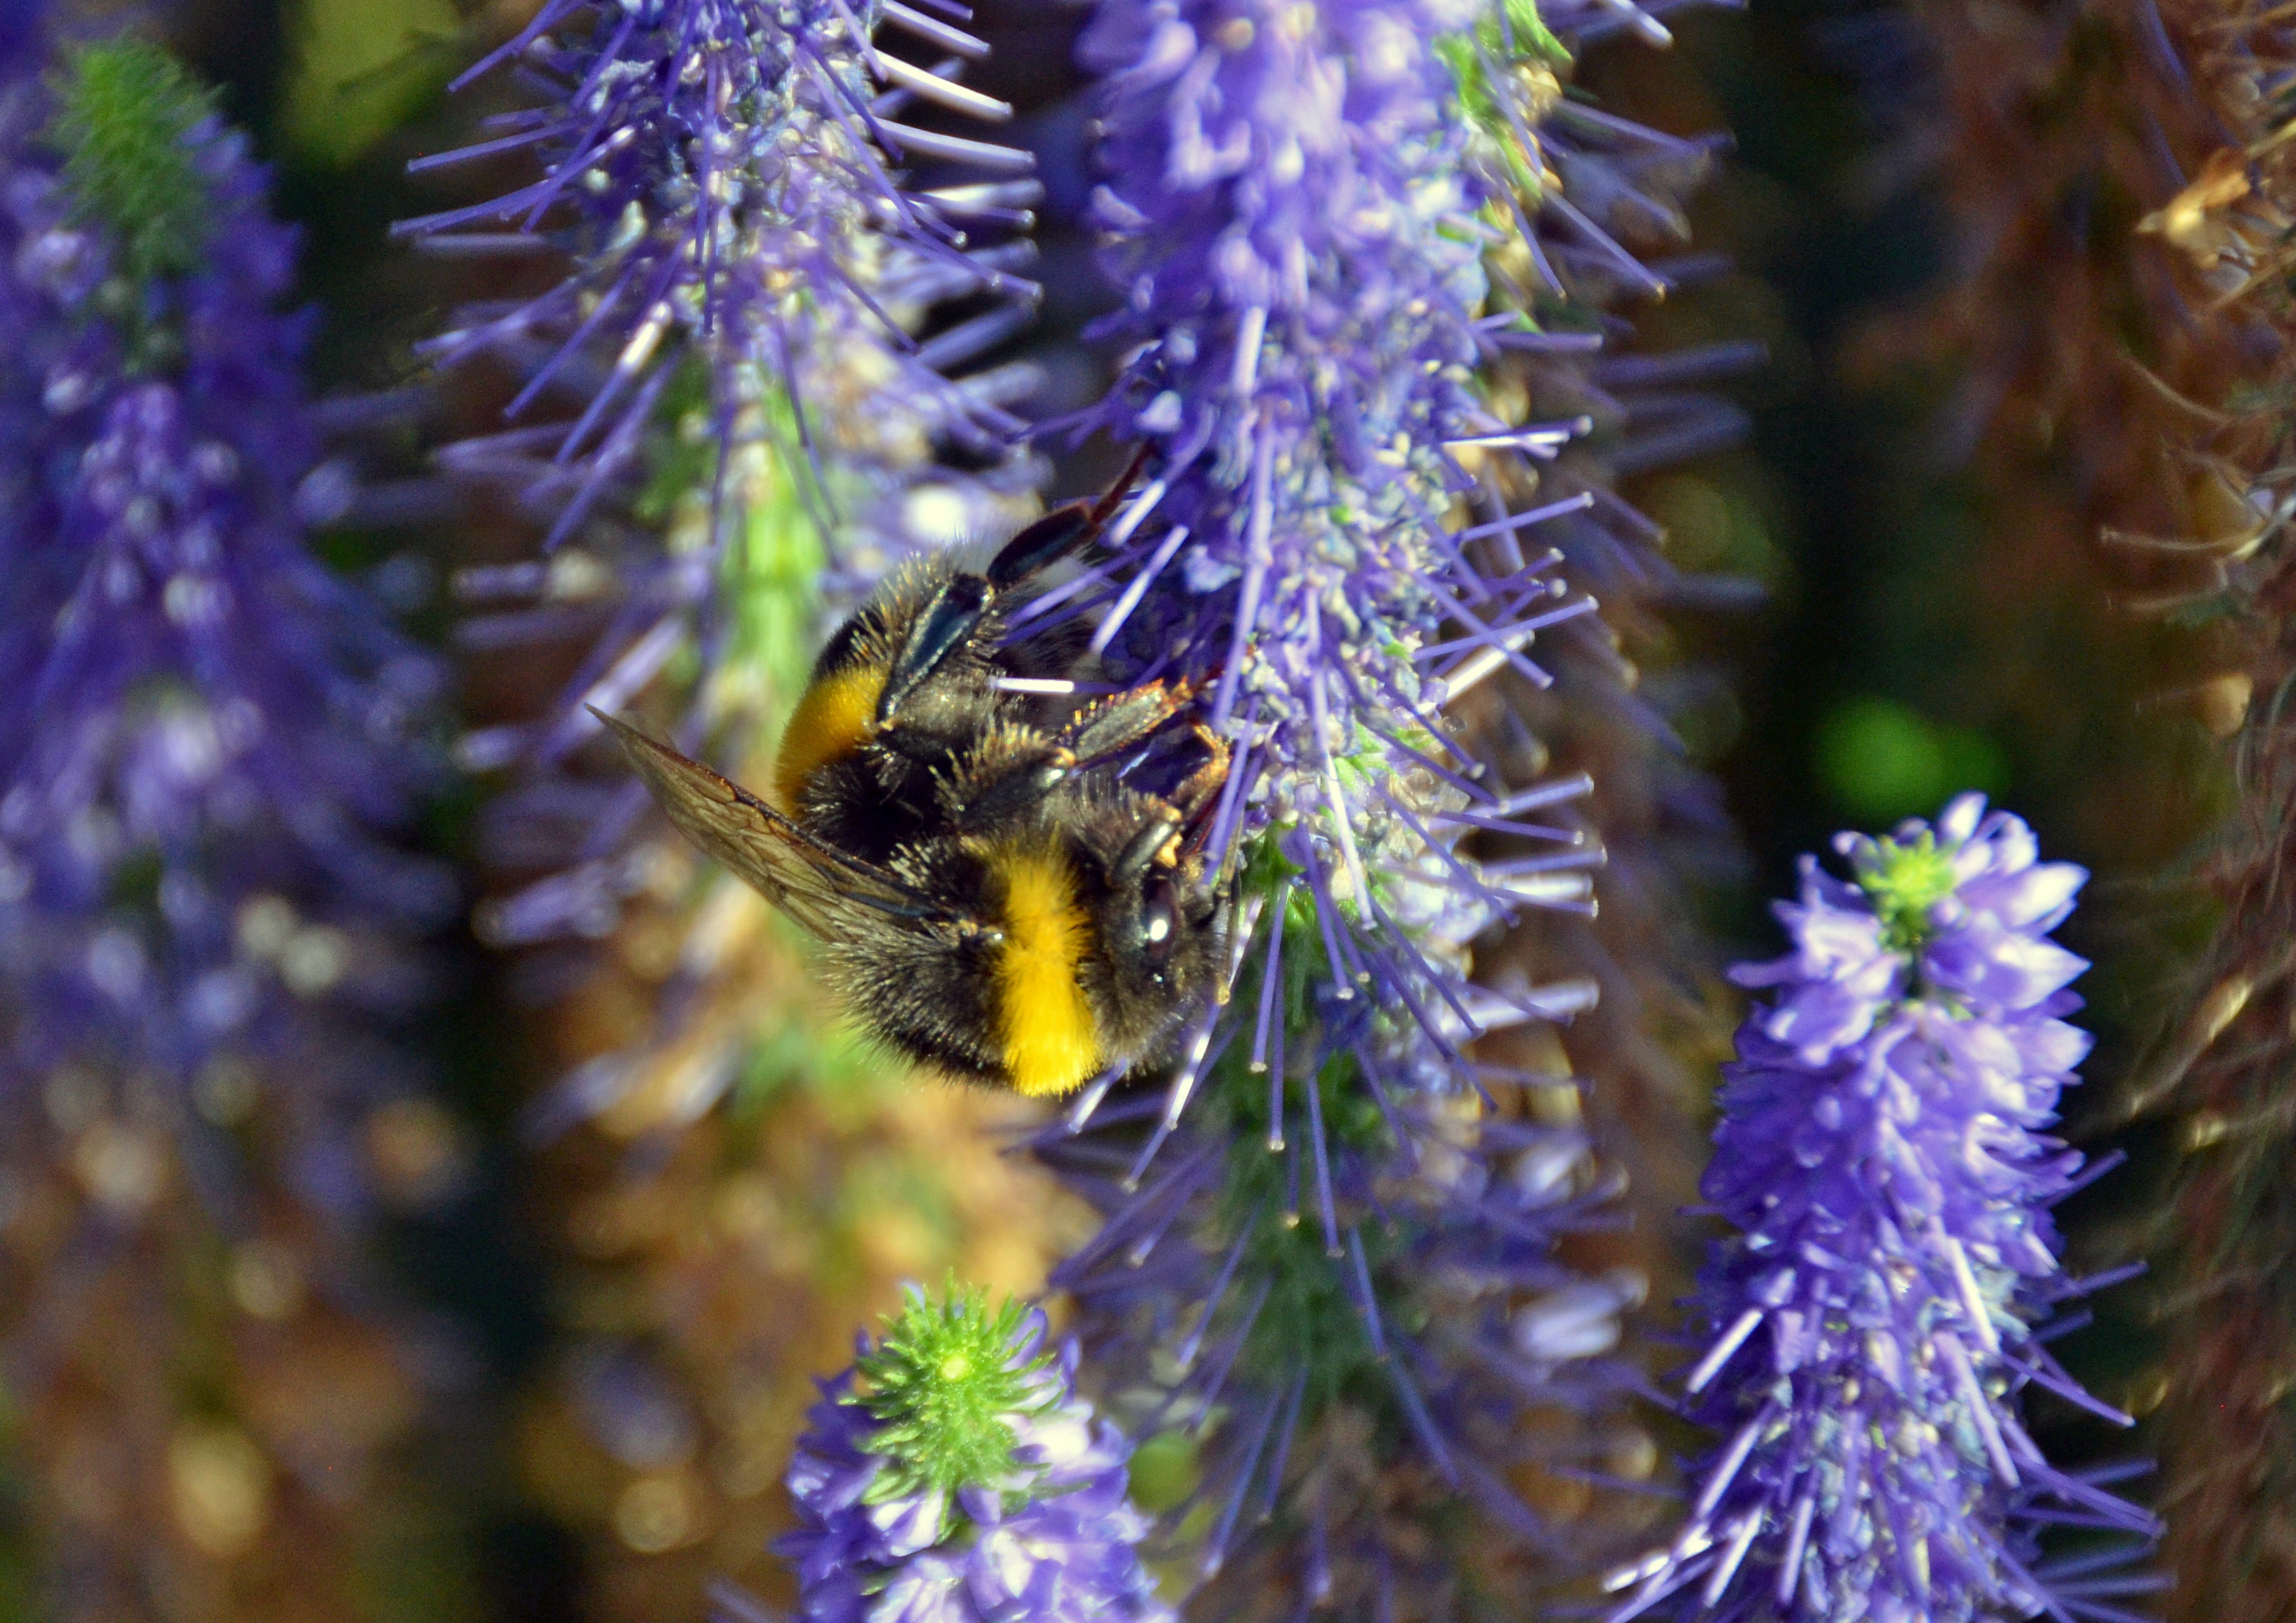
nature, plant, flower, summer, pollen, insect, biology, botany, flora, fauna, invertebrate, sprinkle, wildflower, bee, hummel, nectar, macro photography, honey bee, membrane winged insect